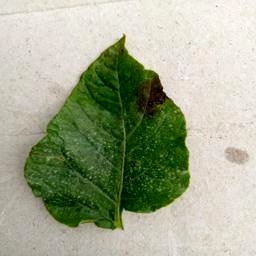
Etiqueta: Late Blight